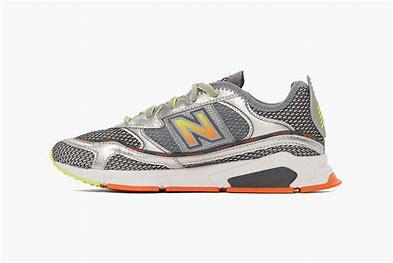
Brand: New
Model: Balance New Balance X Racer